Pedro Moreno (actor)

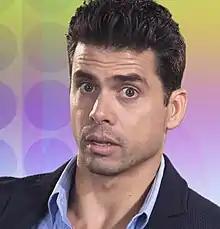
Moreno in 2014

Pedro Moreno (born September 14, 1980) is a Cuban actor and model. He lives in Miami with his wife and 3 children.